Women in the Ottoman Empire

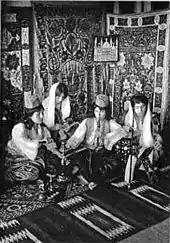
Turkish women smoking hookah around 1910

During most of the Ottoman Empire, many women's interactions were limited to socialization among fellow women, and members of their family. Women socialized with each other at their homes and also at bathhouses. High society women, particularly those who did not live in the palace, visited one another at each other's homes, however, those who lived in the palace were subject to strict etiquette that prevented ease of socializing. Women would often bring their finest bathing accessories, such as embroidered towels and high, wooden sandals, to social events. As with any society, style of dress played an important role in the social lives of Ottoman women. According to the wife of the British ambassador to Istanbul during the 18th century, Lady Mary Wortley Montagu, the attire of Ottoman women "reflected their dignity and rights". The way an Ottoman woman dressed indicated not only her status in society but also the occasion. There were two categories to dress: the clothing for daily dress and the attire for special occasions. On these special occasions, such as weddings and engagements, women would socialize outside their family and surroundings.